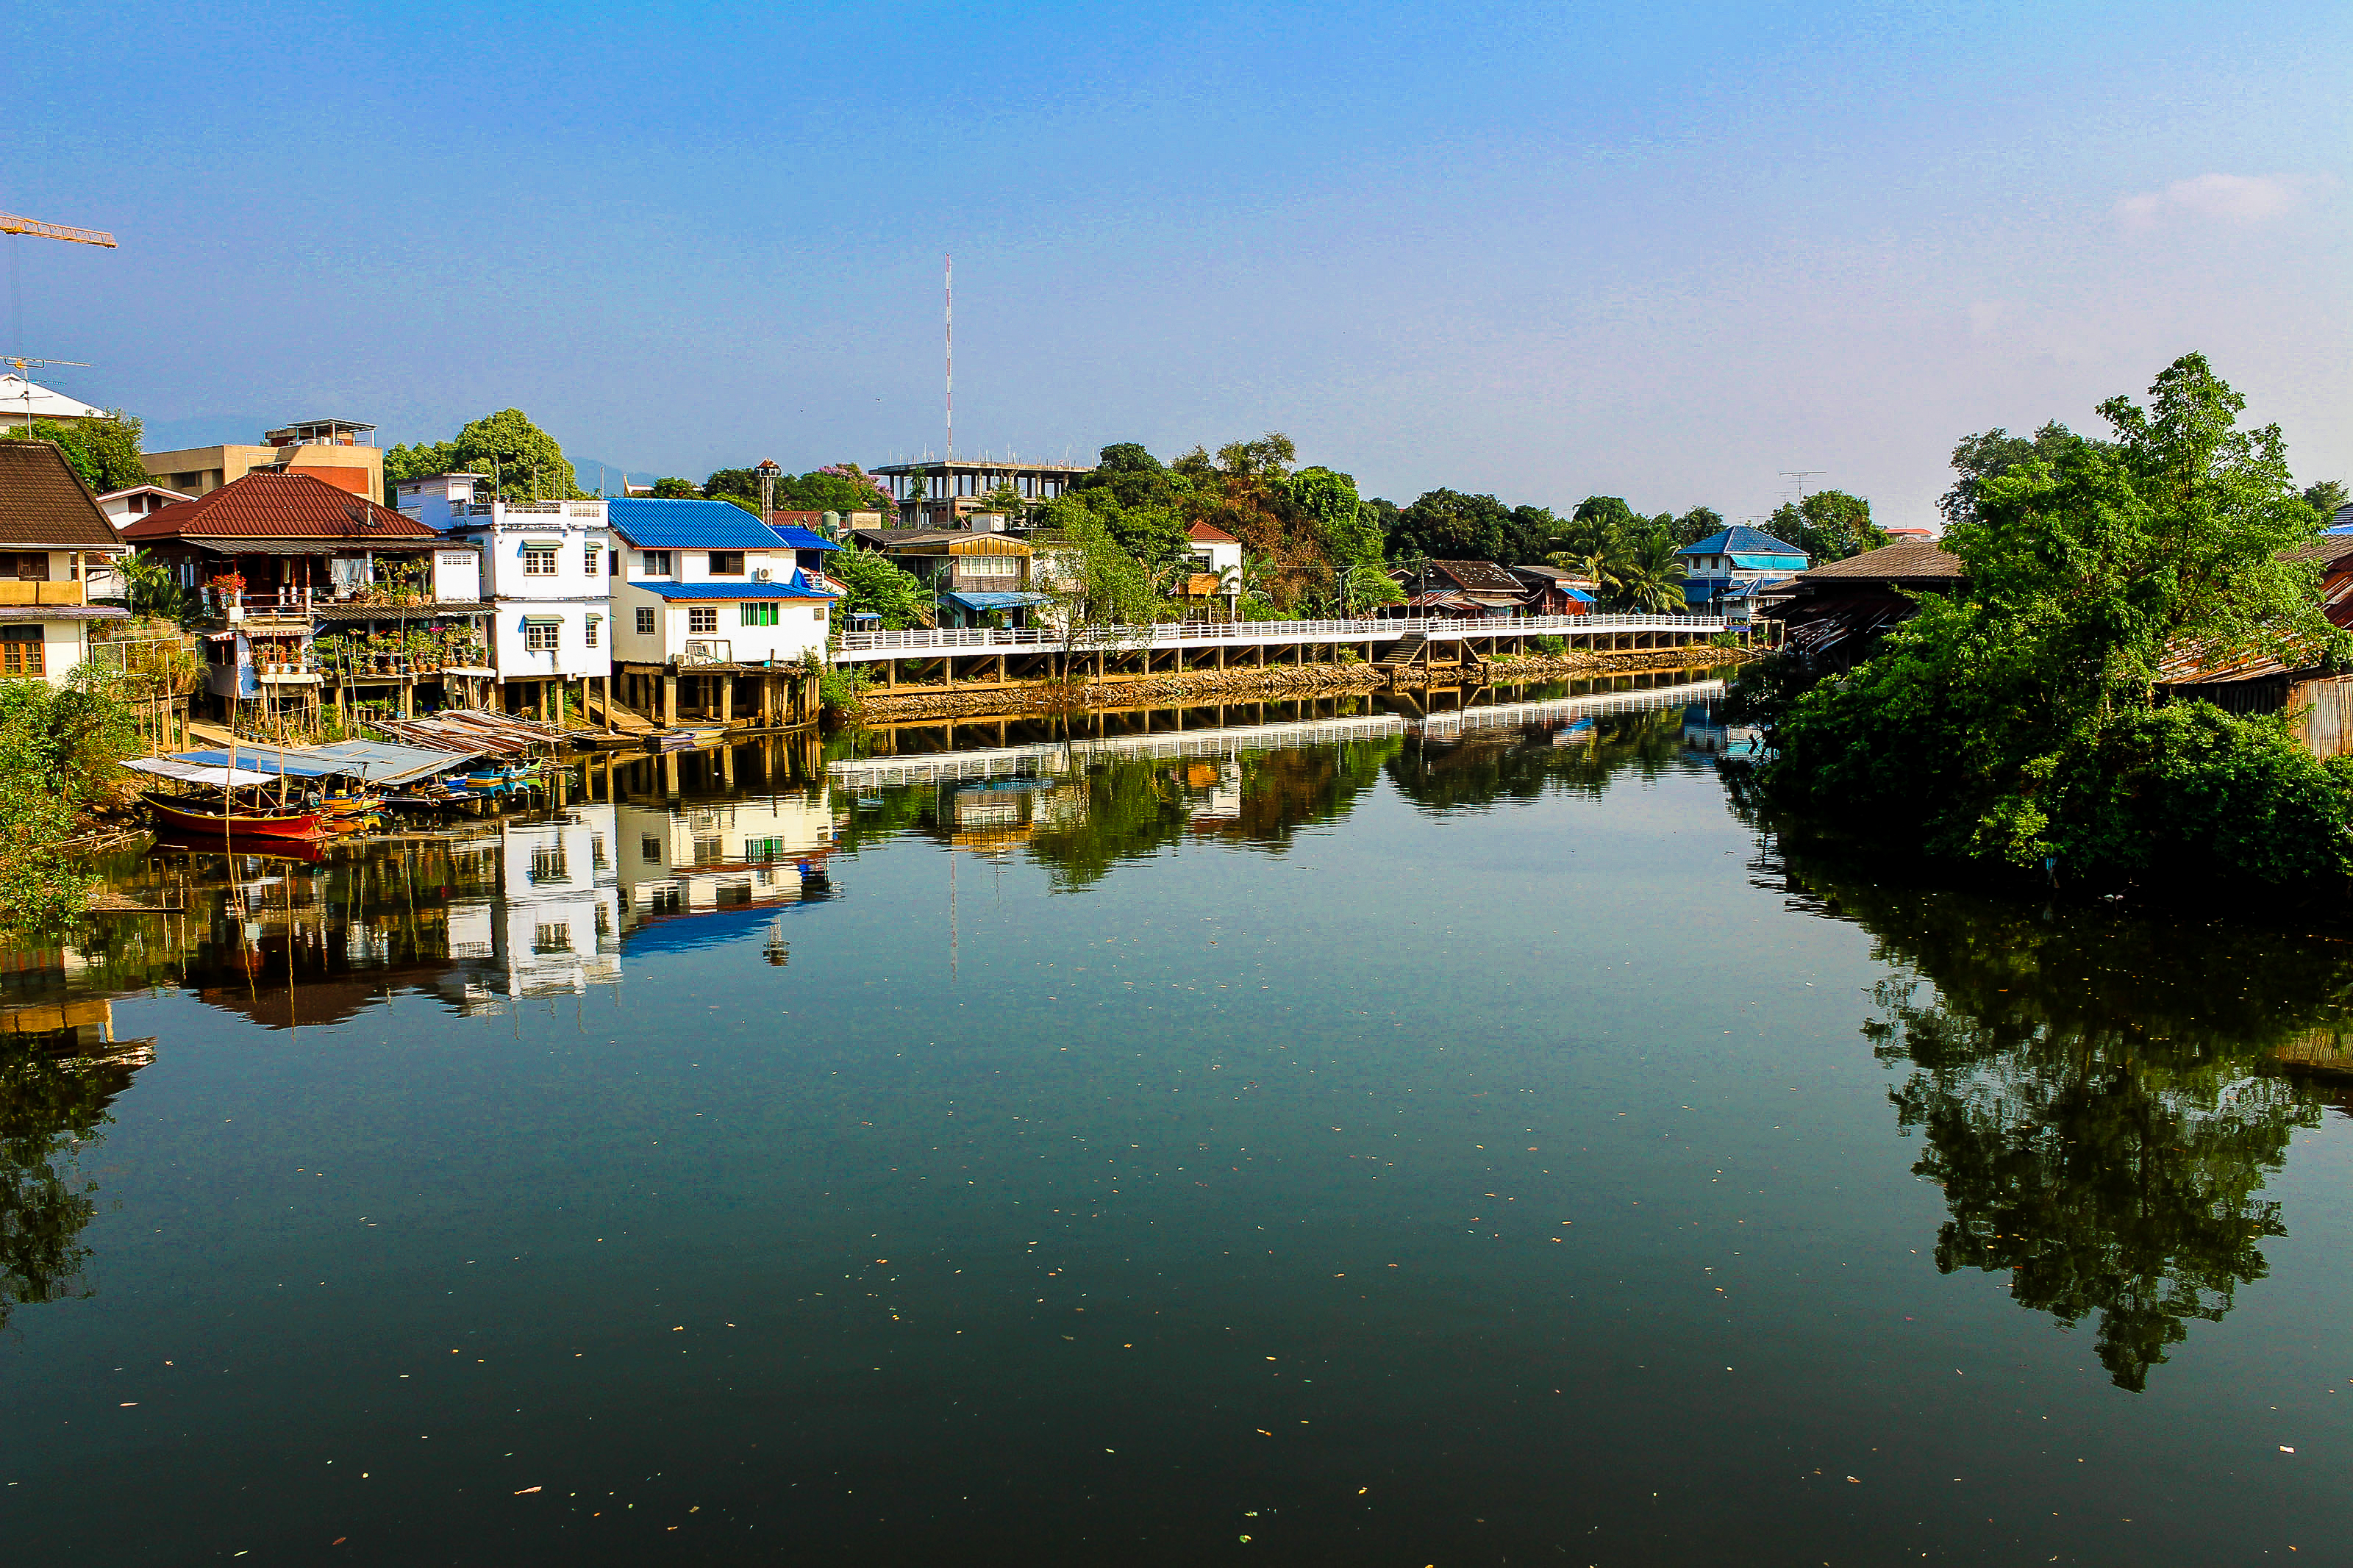
town, village, culture, thailand, old, river, house, water, building, asia, city, reflection, rural, tourism, landscape, beautiful, travel, architecture, holiday, chantaburi, asian, blue, thai, life, traditional, tourist, urban, wooden, market, home, waterway, sky, nature, body of water, canal, tree, bank, plant, lake, morning, reservoir, bridge, water resources, evening, watercourse, leisure, channel